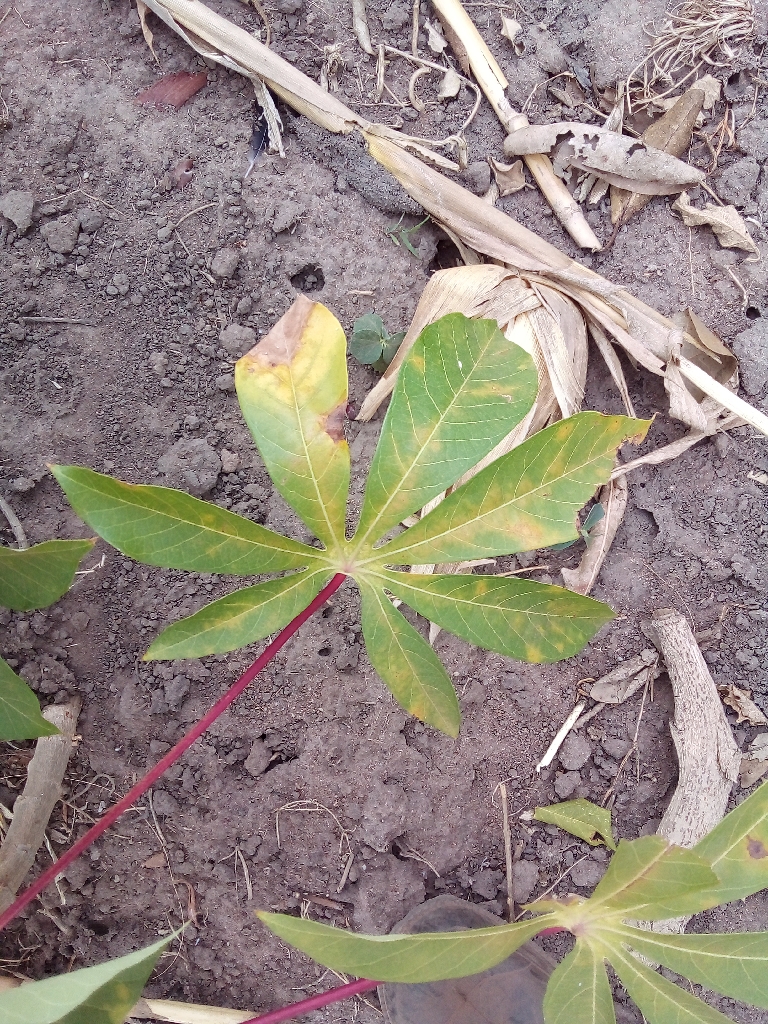
Label: cassava brown streak disease (cbsd)